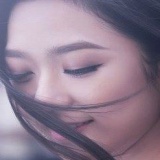
ca sĩ Hà Thanh Xuân